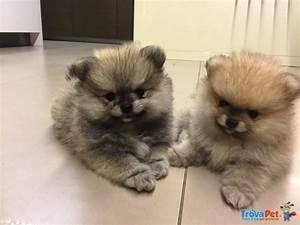
dog